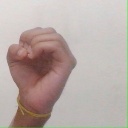
अक्षर: ऊ